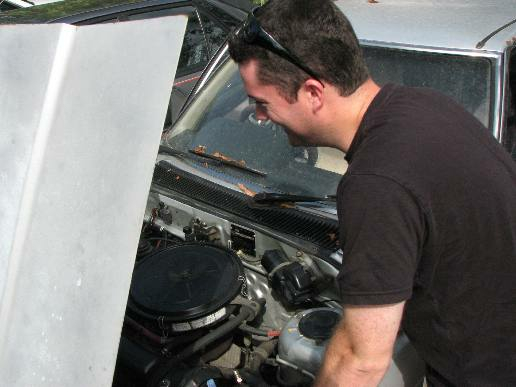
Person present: Yes